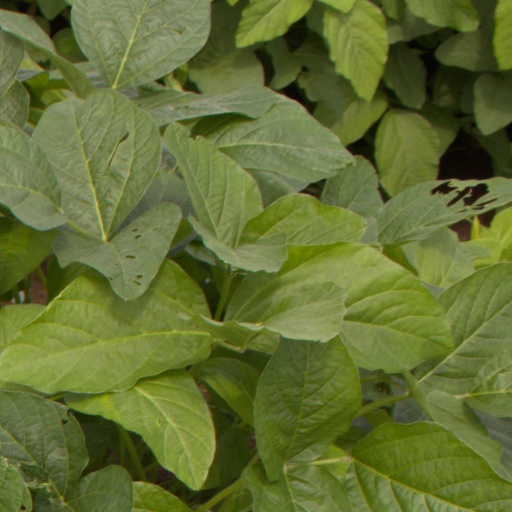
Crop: soybean